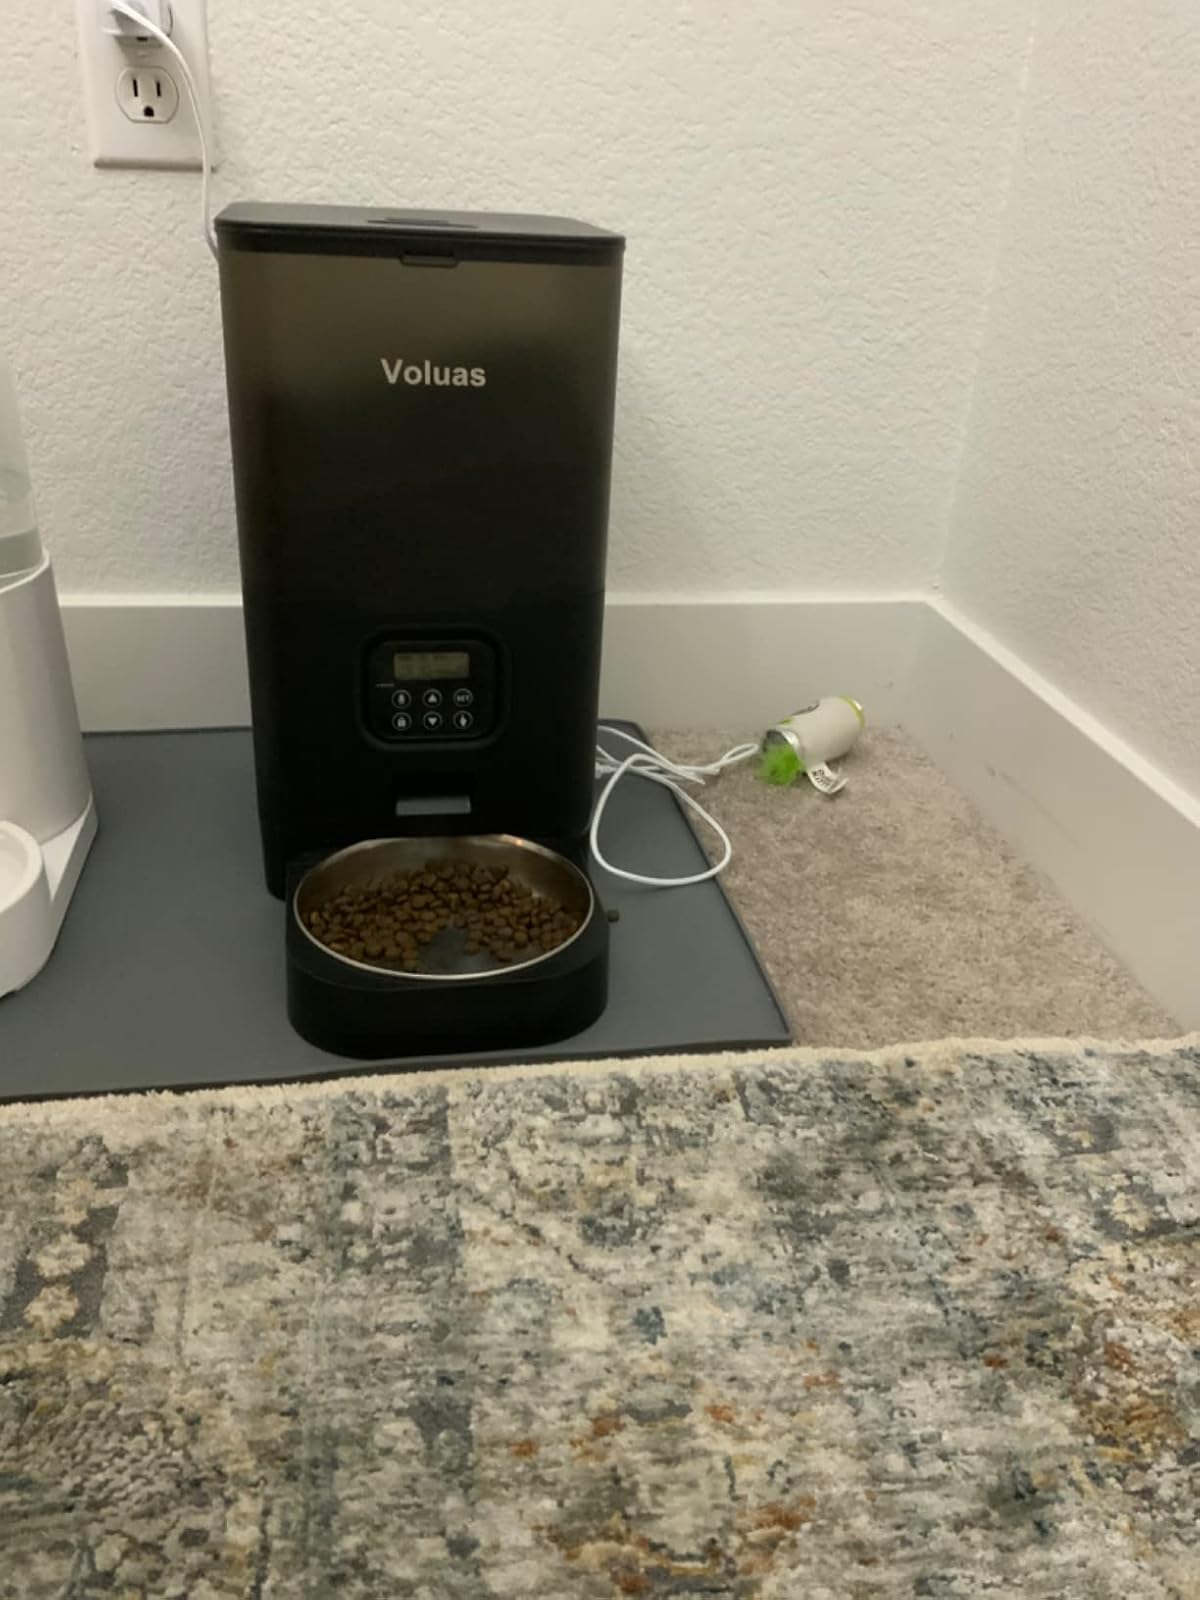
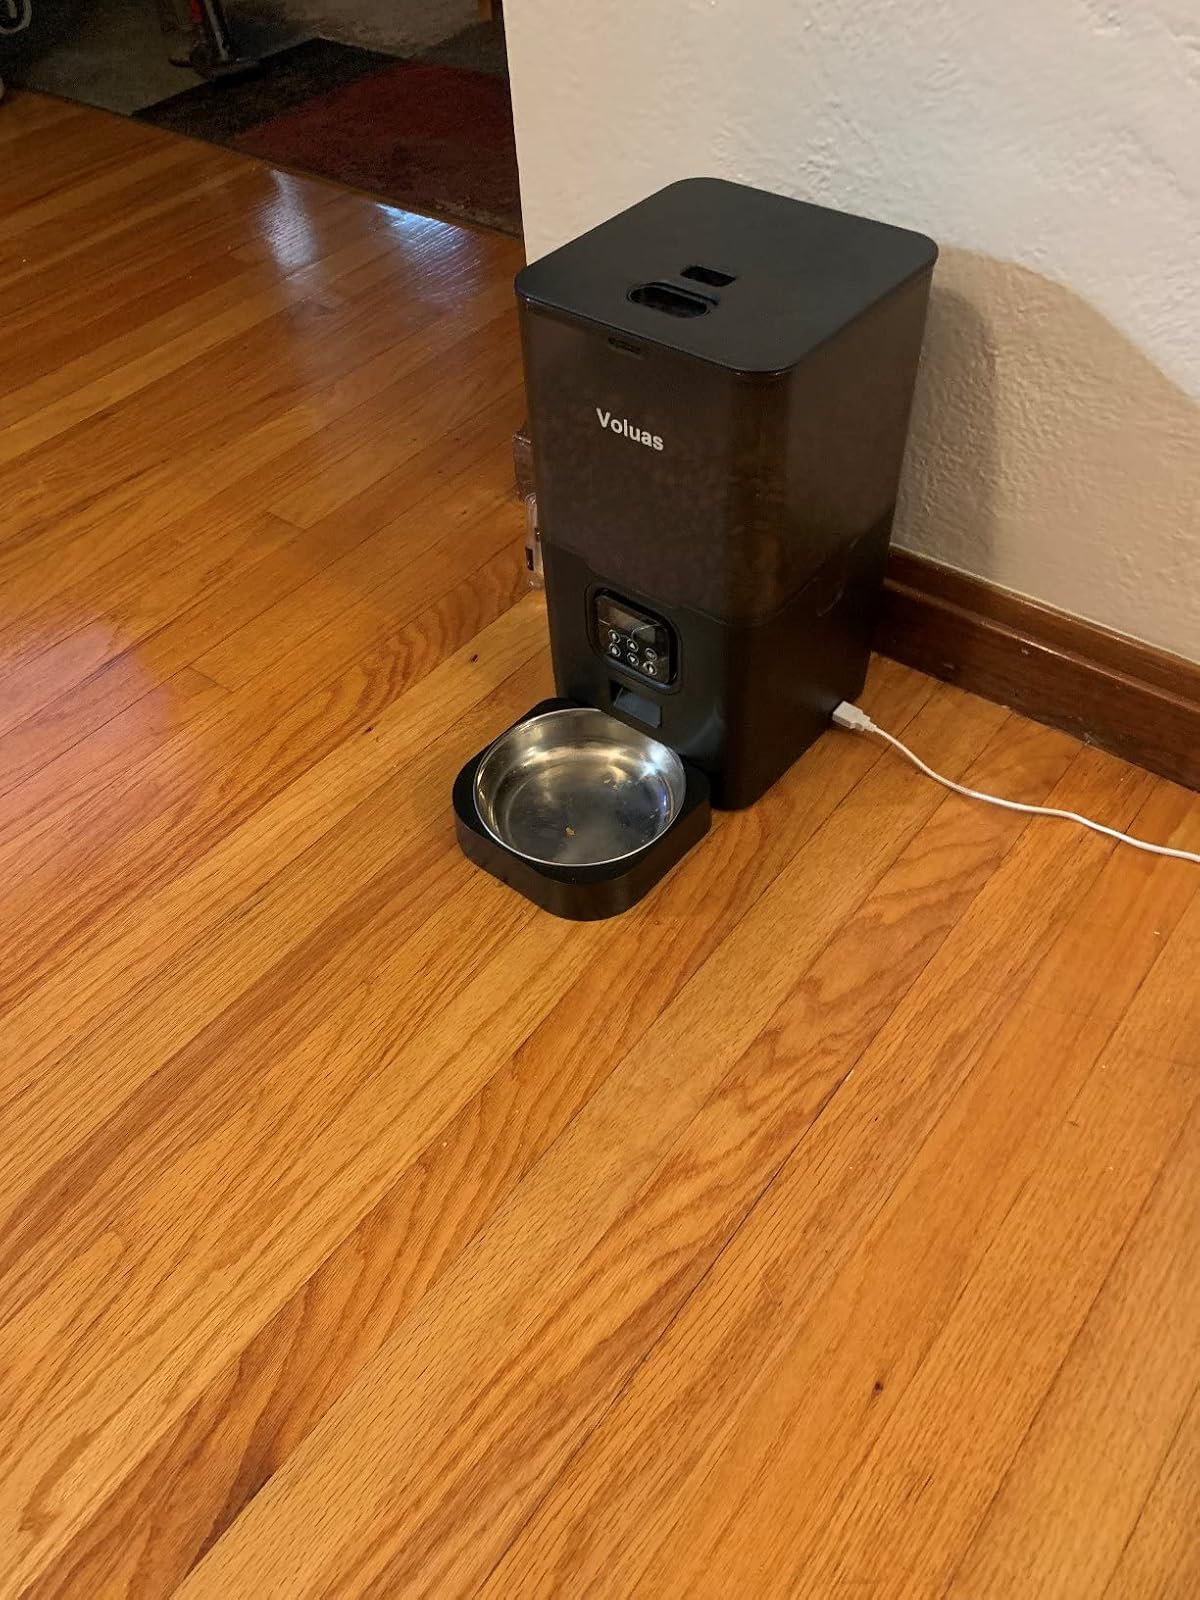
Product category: items_feeder
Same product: yes